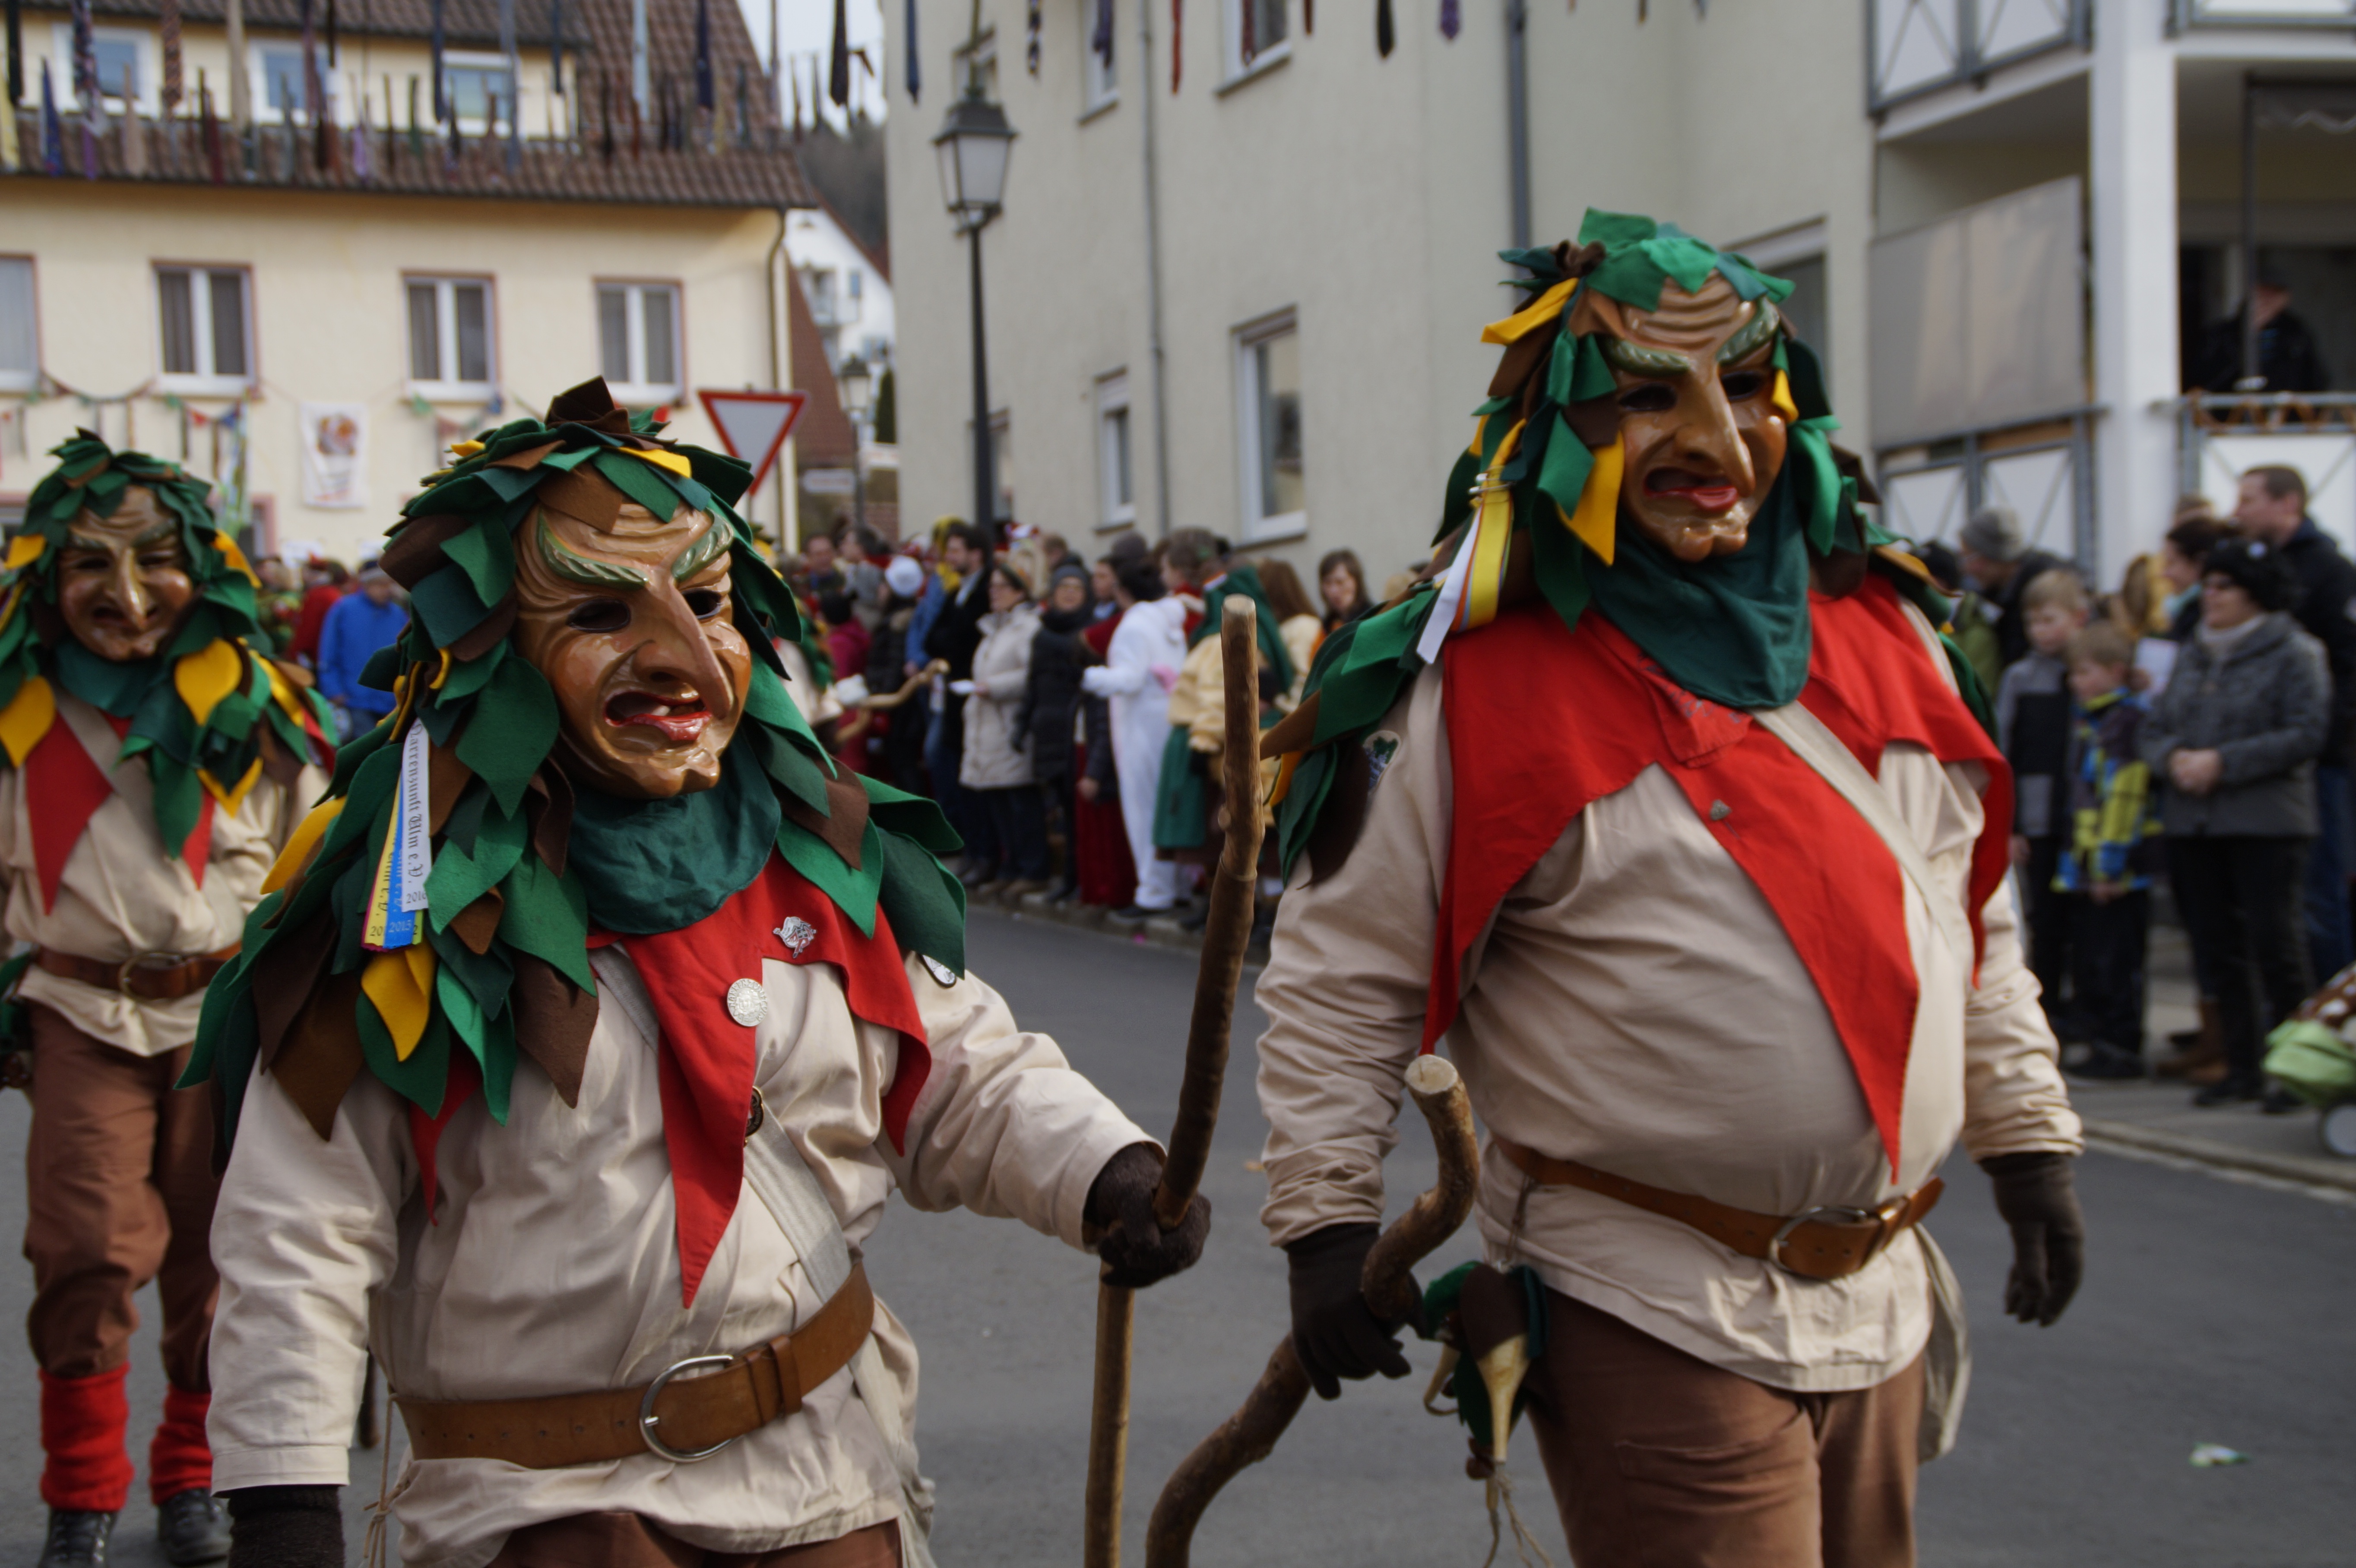
carnival, clothing, baby, dressed up, face, festival, mask, figure, move, germany, carved, event, custom, tradition, costume, masquerade, panel, larva, ulm, customs, fool, viewers, baden wurttemberg, fasnet, fools guild ulm, fools jump, swabian alemannic, haes, haestraeger, guild group, strassenfasnet, carnival parade, wooden mask, fools guild, sevelinger baby, bauza, radish farmer, s flingen